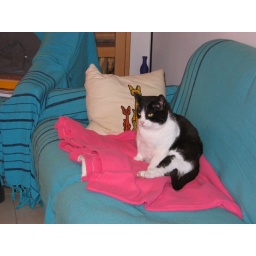
Already in the sofa ;o) in the 1st hours of Noddy in our house - 18 January'06